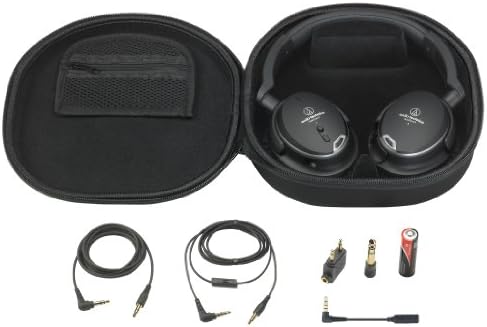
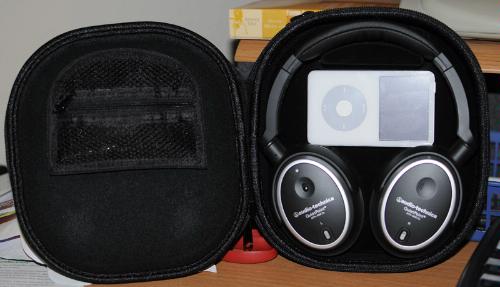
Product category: headphones
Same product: no